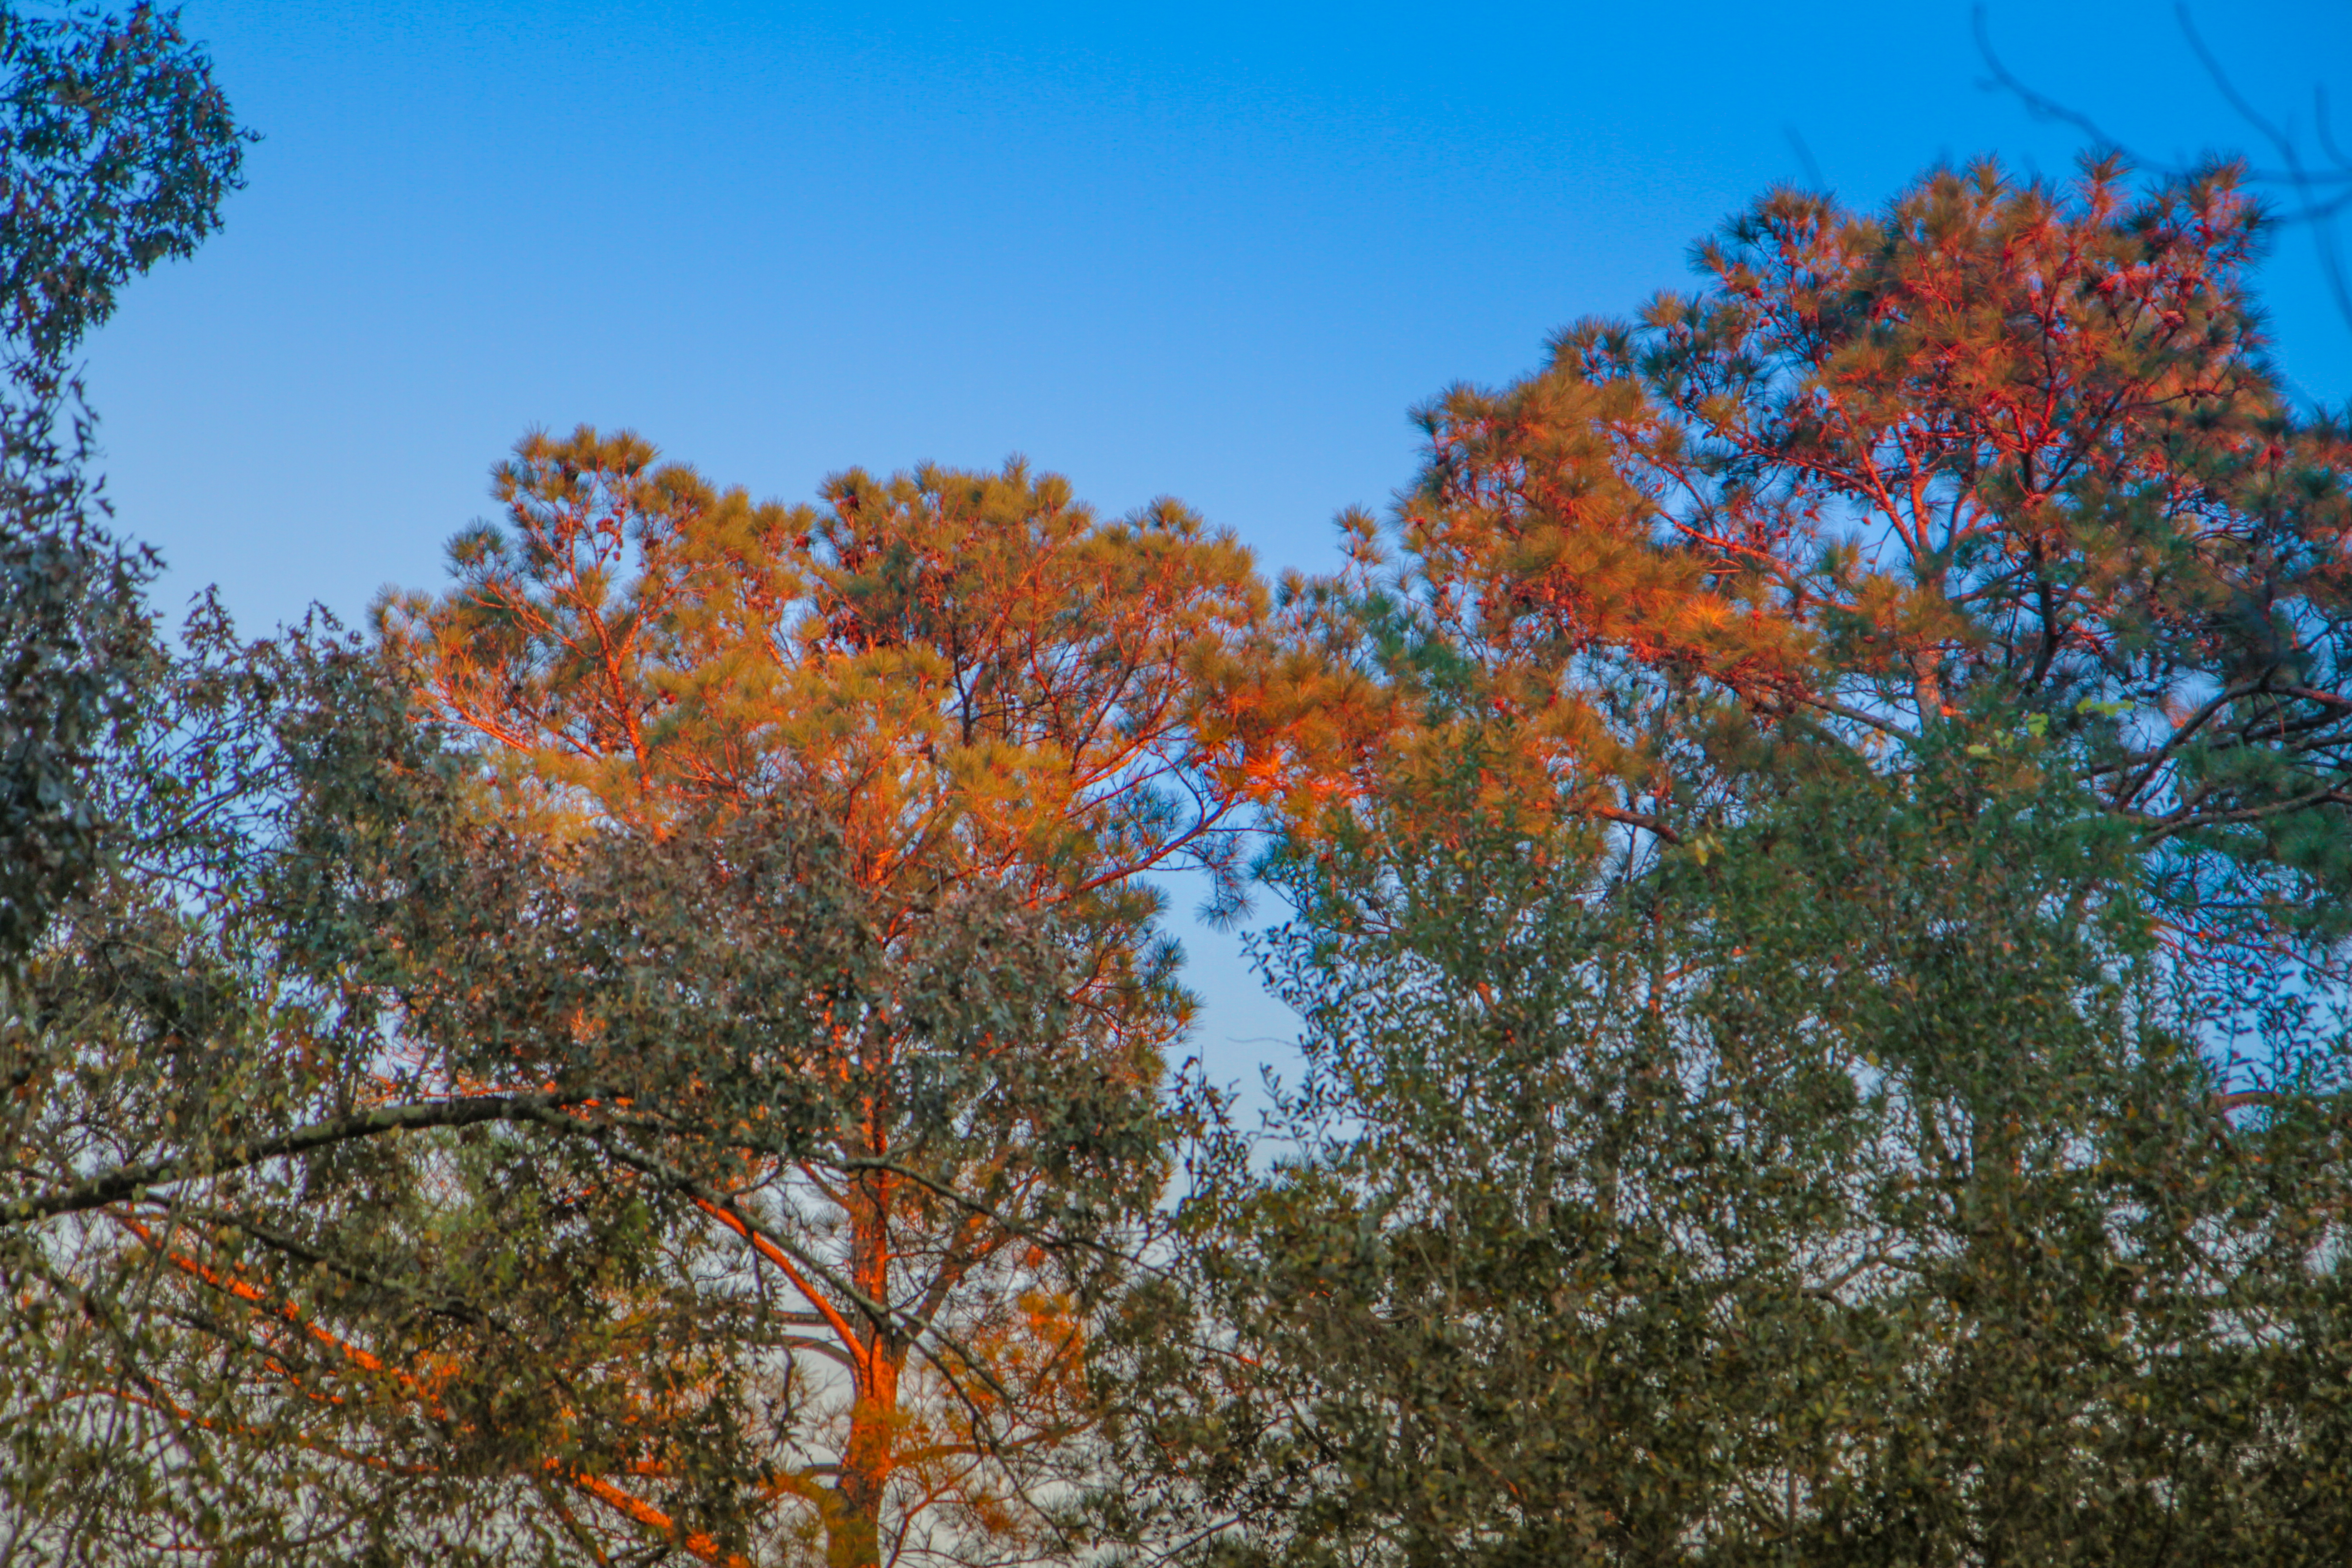
trees, nature, canon7d, sky, tree, leaf, autumn, woody plant, branch, deciduous, temperate broadleaf and mixed forest, plant, spring, maple tree, grove, cloud